Holiday in the Sun (film)

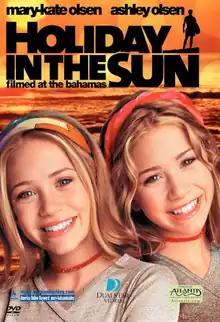
DVD cover

Holiday in the Sun is a 2001 American direct-to-video romantic adventure family film directed by Steve Purcell and starring Mary-Kate and Ashley Olsen as two teenagers on vacation at Atlantis Paradise Island. The movie also stars Megan Fox in her film debut.